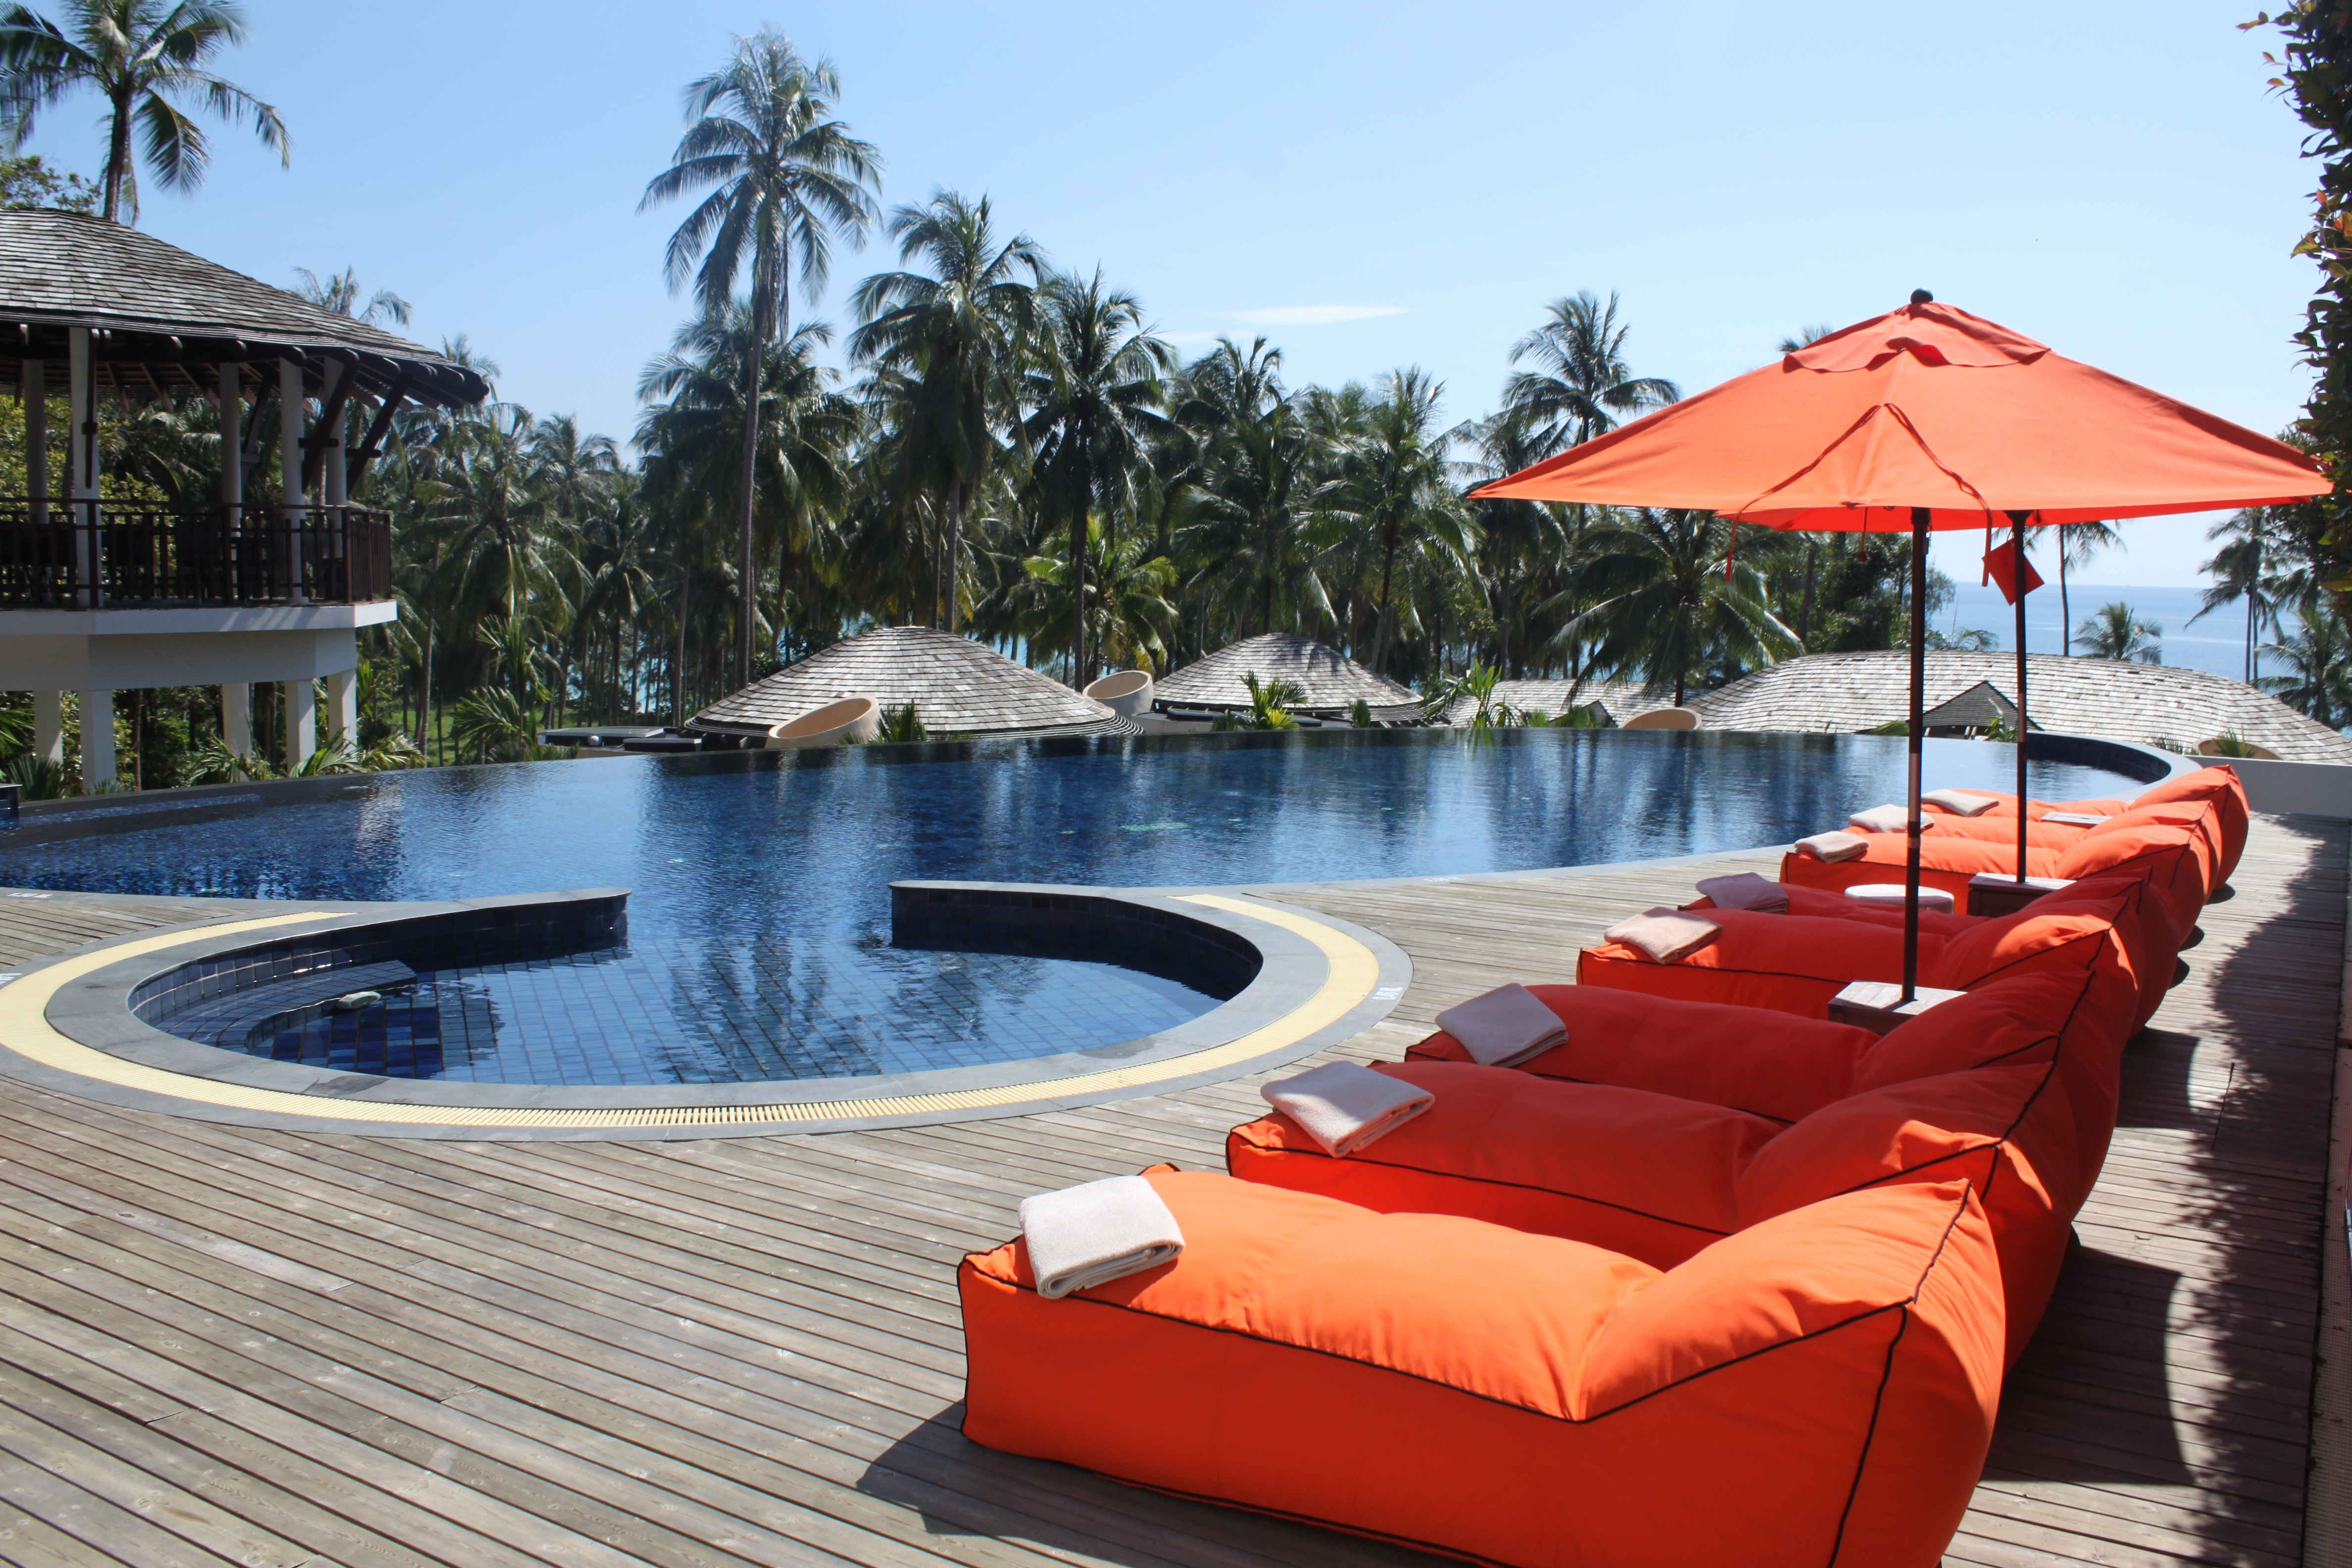
villa, vacation, pool, orange, swimming pool, property, leisure, thailand, hotel, resort, umbrellas, estate, sunbeds, the island of koh kood